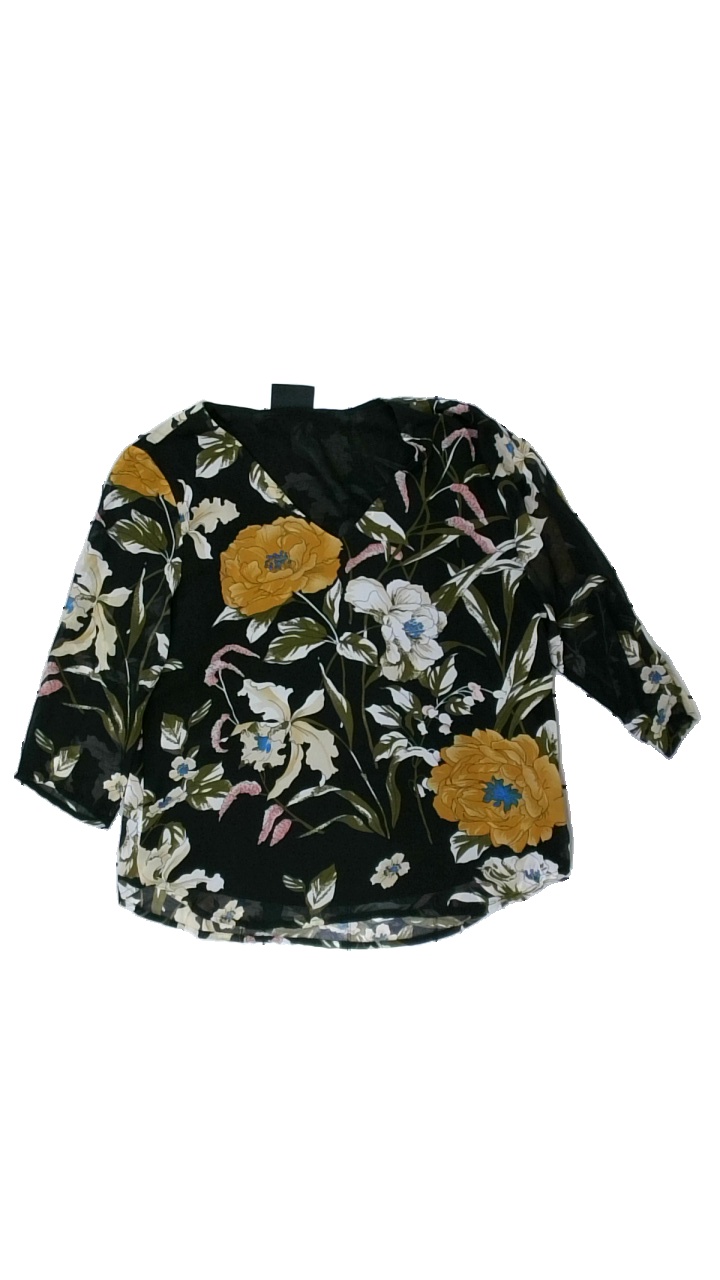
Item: Top (Ladies)
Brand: Object
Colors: Black, Orange, White, Multicolor
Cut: Regular, V-collar
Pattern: Floral print
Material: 100% polyester
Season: All
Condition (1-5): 3
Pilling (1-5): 5
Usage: Reuse
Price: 50-100